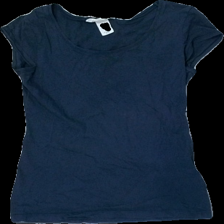
View: front
Type: T-shirt
Category: Ladies
Brand: Logg (H&M)
Colors: Blue
Material: 100% Cotton
Cut: C-collar, Tight
Size: S
Season: All
Price range: <50
Recommended usage: Recycle
Description: washed out